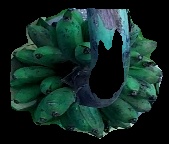
Variety: rasbale
Grade: grade3